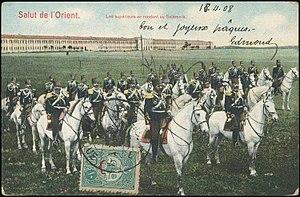
Pávlos Melás est un dème situé dans la périphérie de Macédoine-Centrale en Grèce. Le dème actuel est issu de la fusion en 2011 entre les dèmes d'Efkarpia, de Políchni et de Stavroúpoli. Le dème fait partie de l'aire urbaine de Thessalonique.
Pendant la période du déclin de l'Empire ottoman, le gouvernement des sultans mène, à partir de 1826, une série de réformes pour renforcer et moderniser l'armée ottomane afin de faire face aux révoltes intérieures et aux ambitions des puissances étrangères. Les réformes des Tanzimat établissent une armée permanente basée sur la conscription mais ne peuvent empêcher une série de défaites dans les guerres russo-turques et les guerres balkaniques. Allié de l'Allemagne pendant la Première guerre mondiale en Orient, il est entraîné dans sa défaite en 1918. Le refus de la capitulation entraîne la constitution d'une nouvelle armée nationale, autour de Mustafa Kemal, qui sort victorieuse de la guerre d'indépendance turque en 1922.